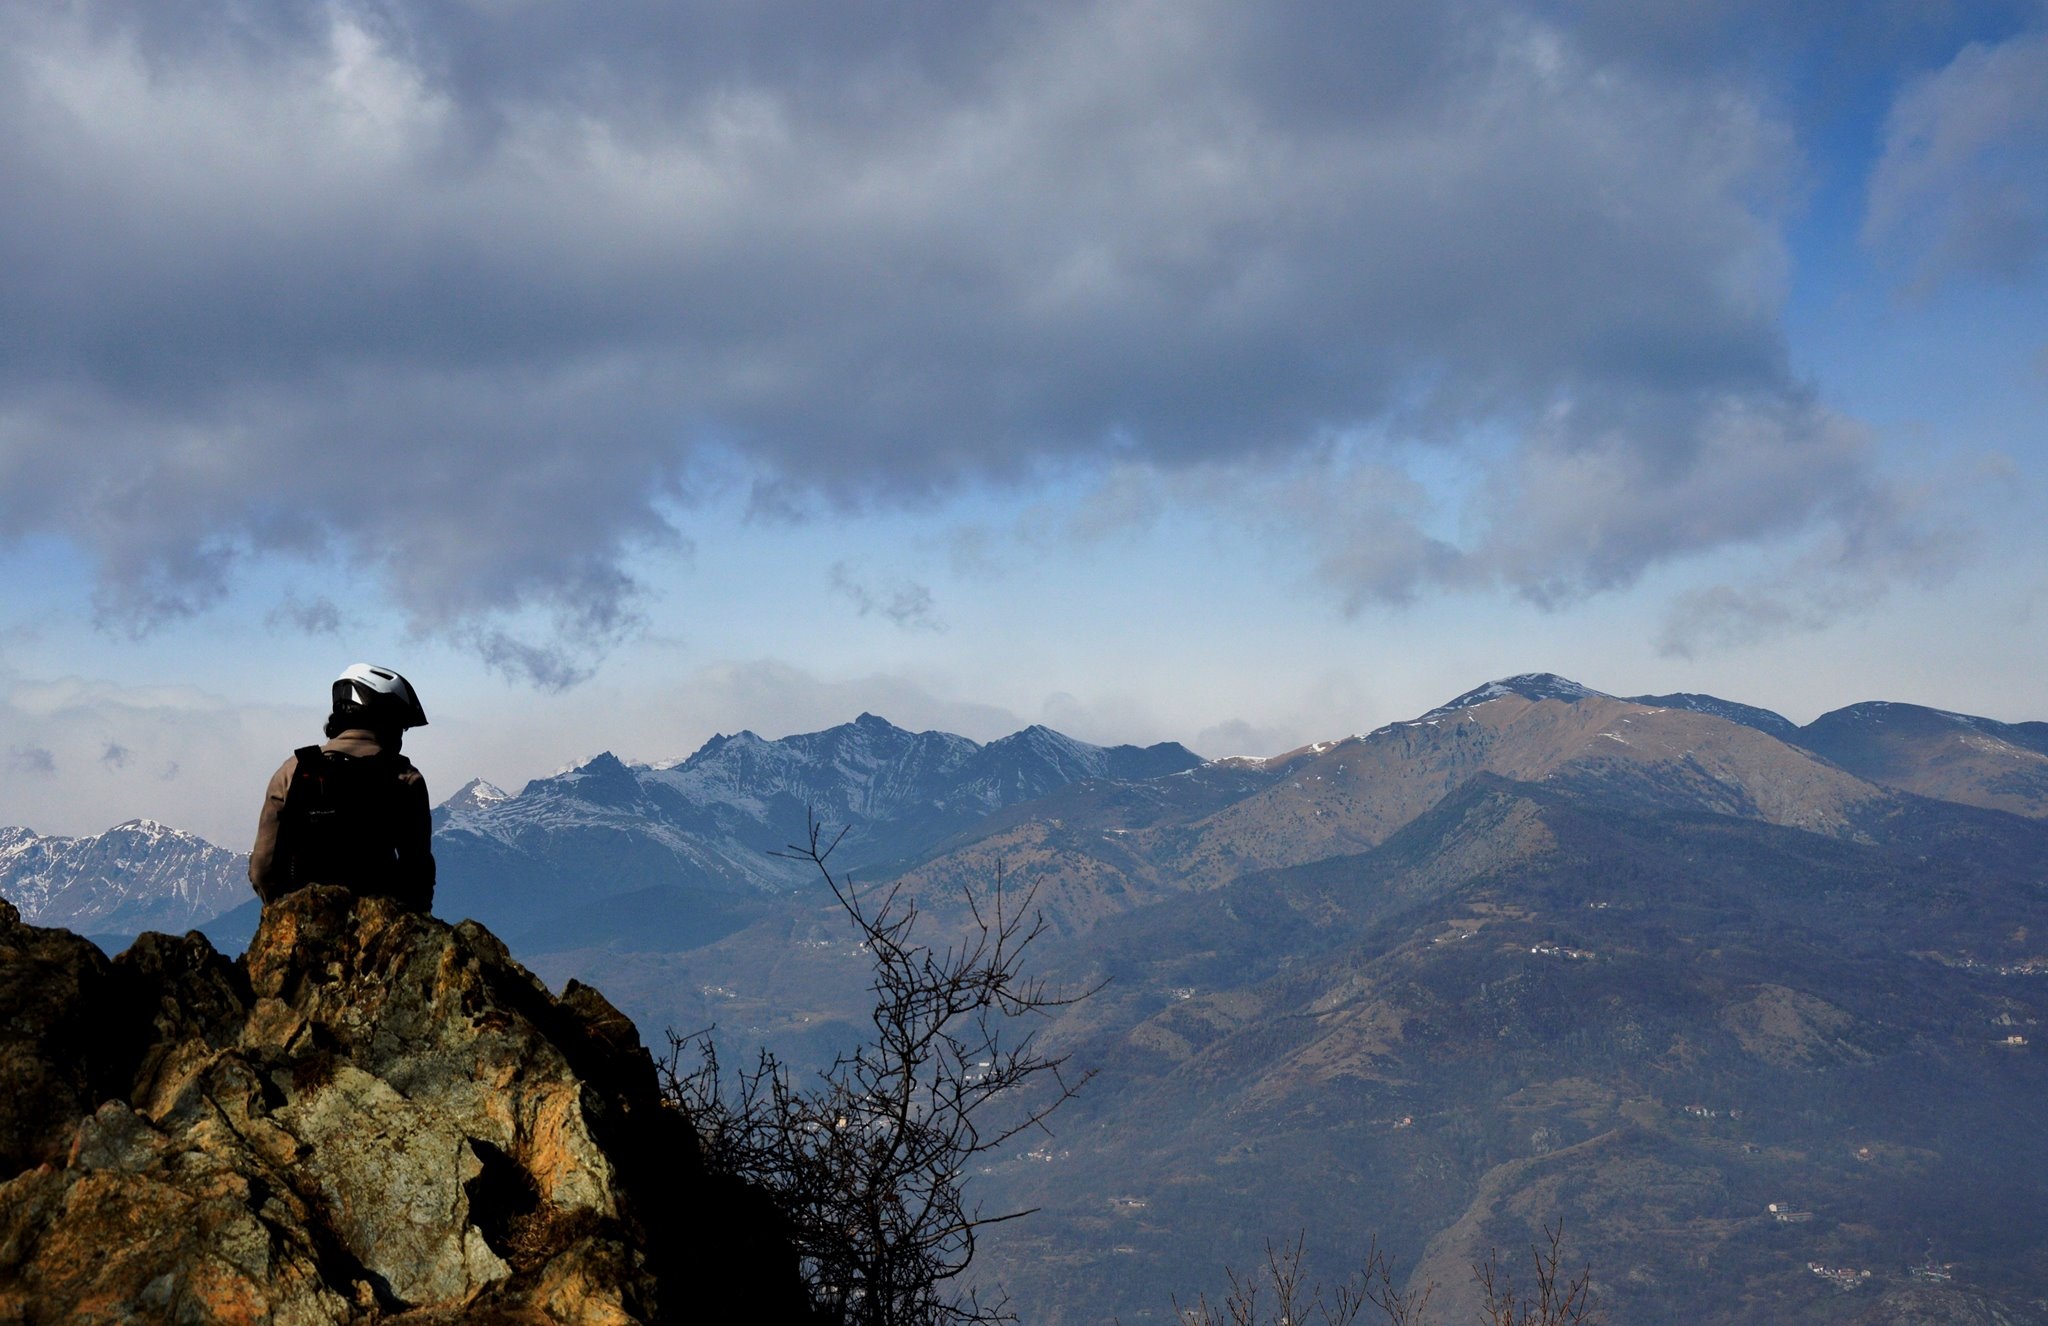
landscape, nature, wilderness, walking, mountain, snow, cloud, sky, morning, hill, adventure, mountain range, guy, cyclist, weather, extreme sport, ridge, summit, mountaineering, alps, landform, geographical feature, mountainous landforms